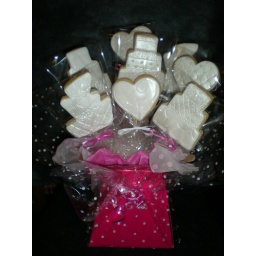
Vanilla cookies with white sugarpaste, in decotated vase base